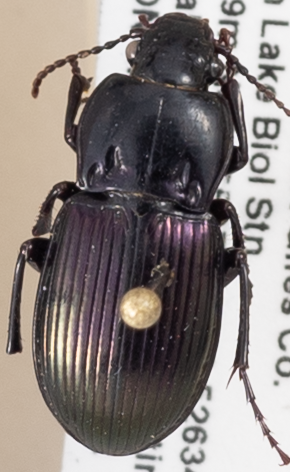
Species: Myas cyanescens
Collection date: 2019-07-02
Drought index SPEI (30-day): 0.678
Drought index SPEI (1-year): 2.09
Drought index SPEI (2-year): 2.09